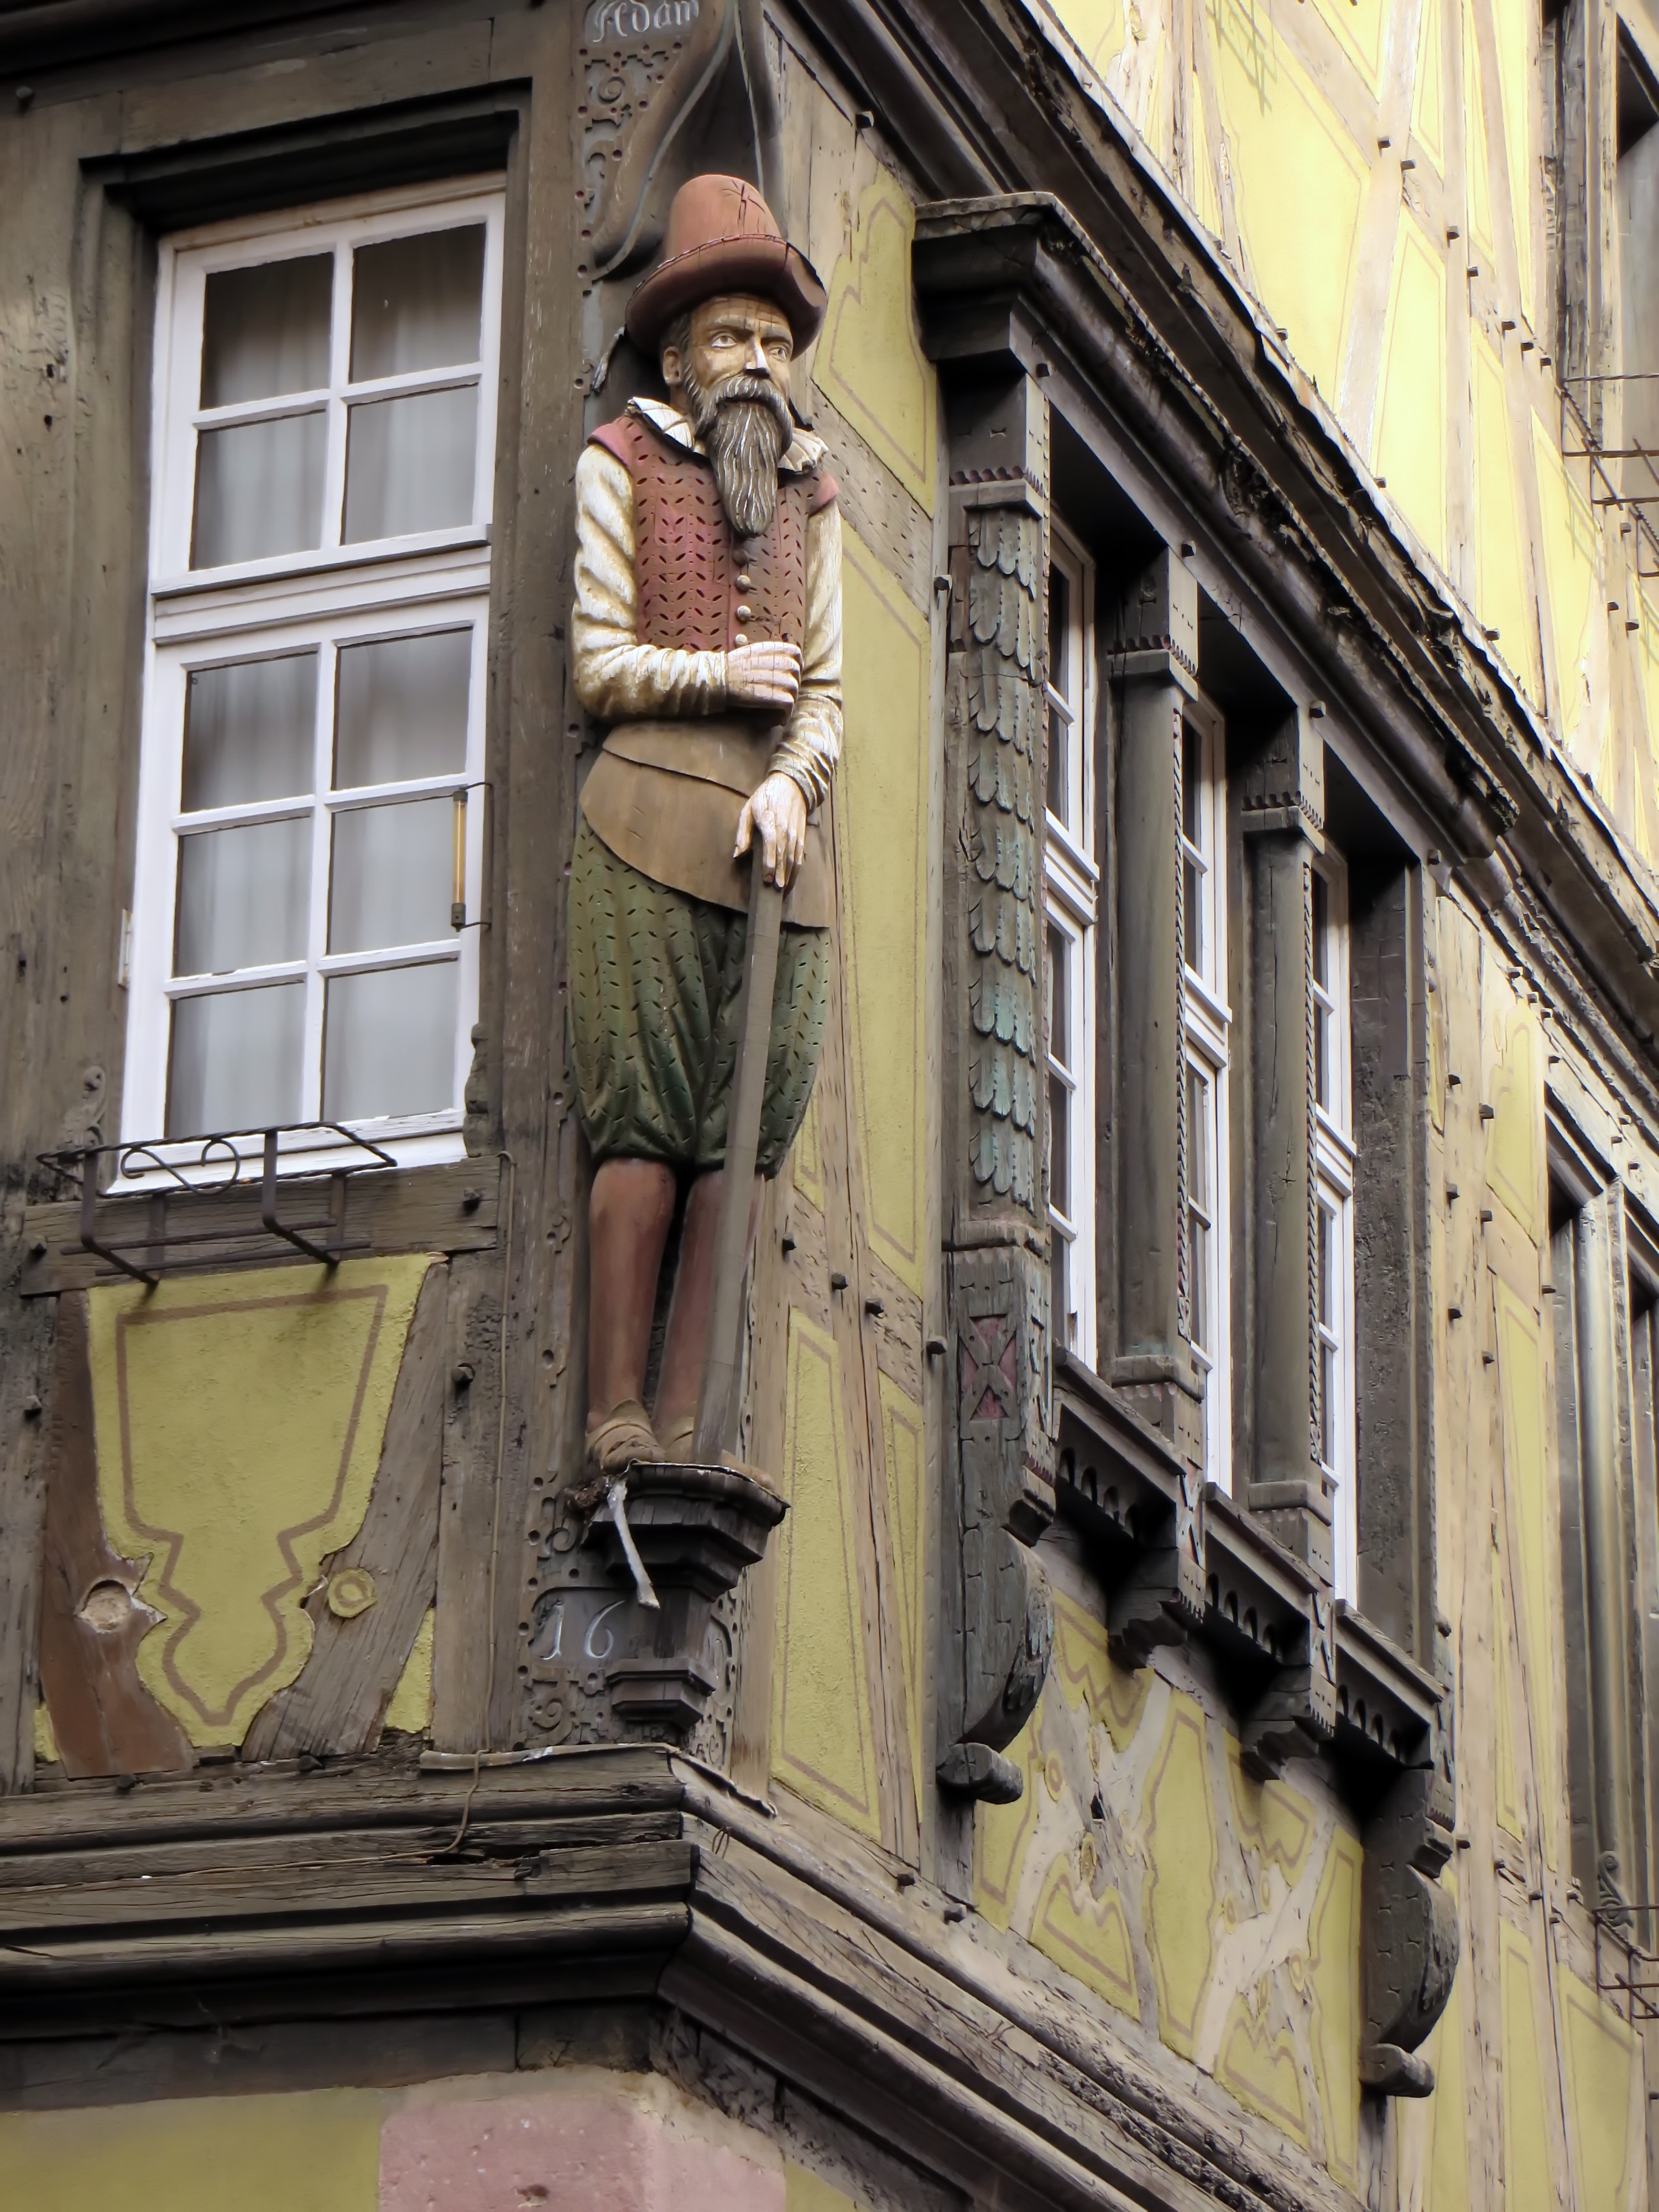
road, street, window, wall, balcony, france, facade, figurine, colmar, pinion, alsace, stud, urban area